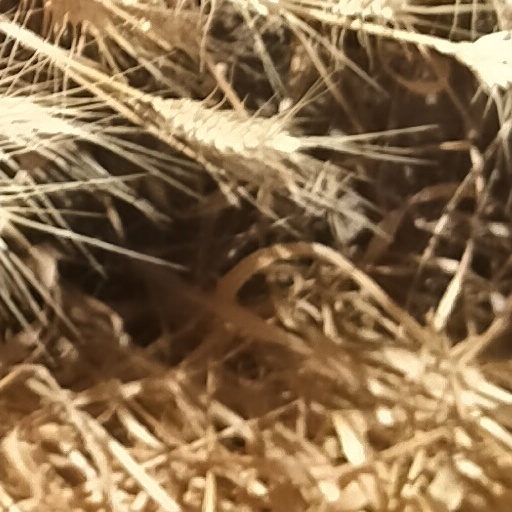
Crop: wheat